Sephardic Jewish cuisine

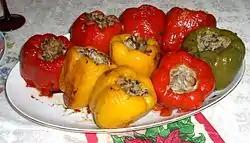
Rice-stuffed peppers

Sephardic Jews arriving in Jerusalem from Ottoman lands during the 17th and 18th centuries introduced their cuisine to the city. Consequently, the cuisine of Jerusalem is predominantly Sephardic, featuring dishes such as slow-cooked meat stews, stuffed vegetables, and a variety of savory pastries, including "pastelitos, borekitas," and "biscochos." This cuisine has also integrated with other local culinary traditions, incorporating elements from Levantine Arab, Ashkenazi, and Kurdish Jewish practices.